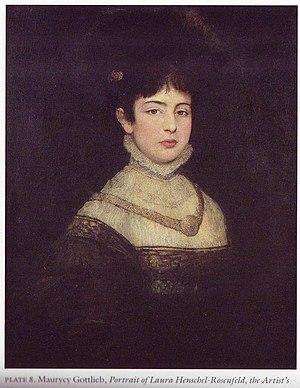
Maurycy Gottlieb, né en février 1856 à Drohobytch et mort le 17 juillet 1879, est un peintre juif du mouvement réaliste, de langue polonaise, vivant en Ukraine actuelle et en Europe centrale.